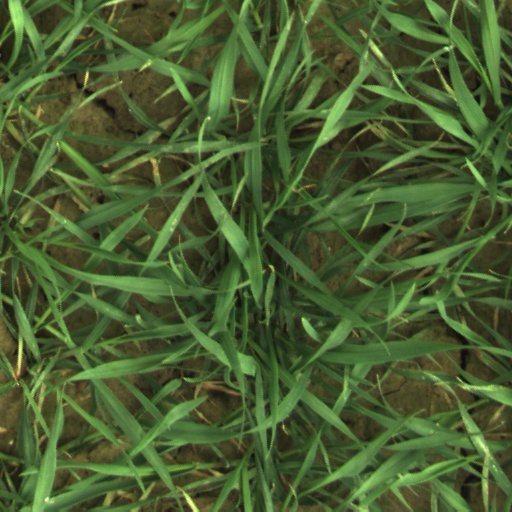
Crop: wheat